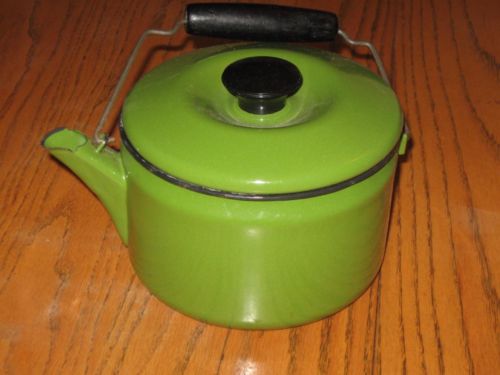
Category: kettle